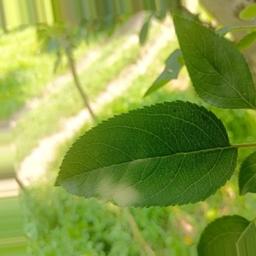
Label: Healthy